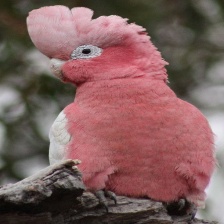
Species: ROSE BREASTED COCKATOO
Scientific name: EOLOPHUS ROSEICAPILLA
ImageNet parent category: sulphur-crested_cockatoo